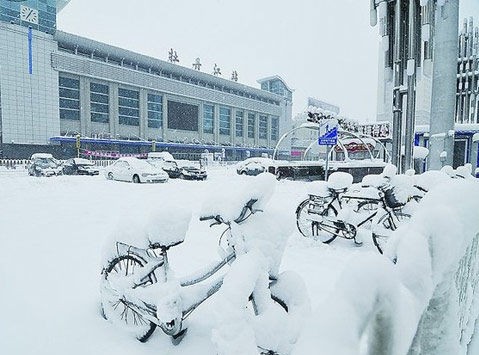
Weather: snow or frosty